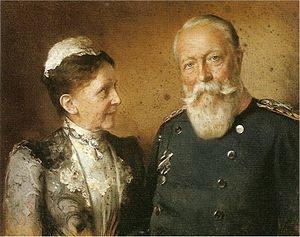
Frédéric Iᵉʳ de Bade, né le 9 septembre 1826 à Karlsruhe et décédé le 28 septembre 1907 à l'île de Mainau, fut grand-duc de Bade de 1858 à 1907.